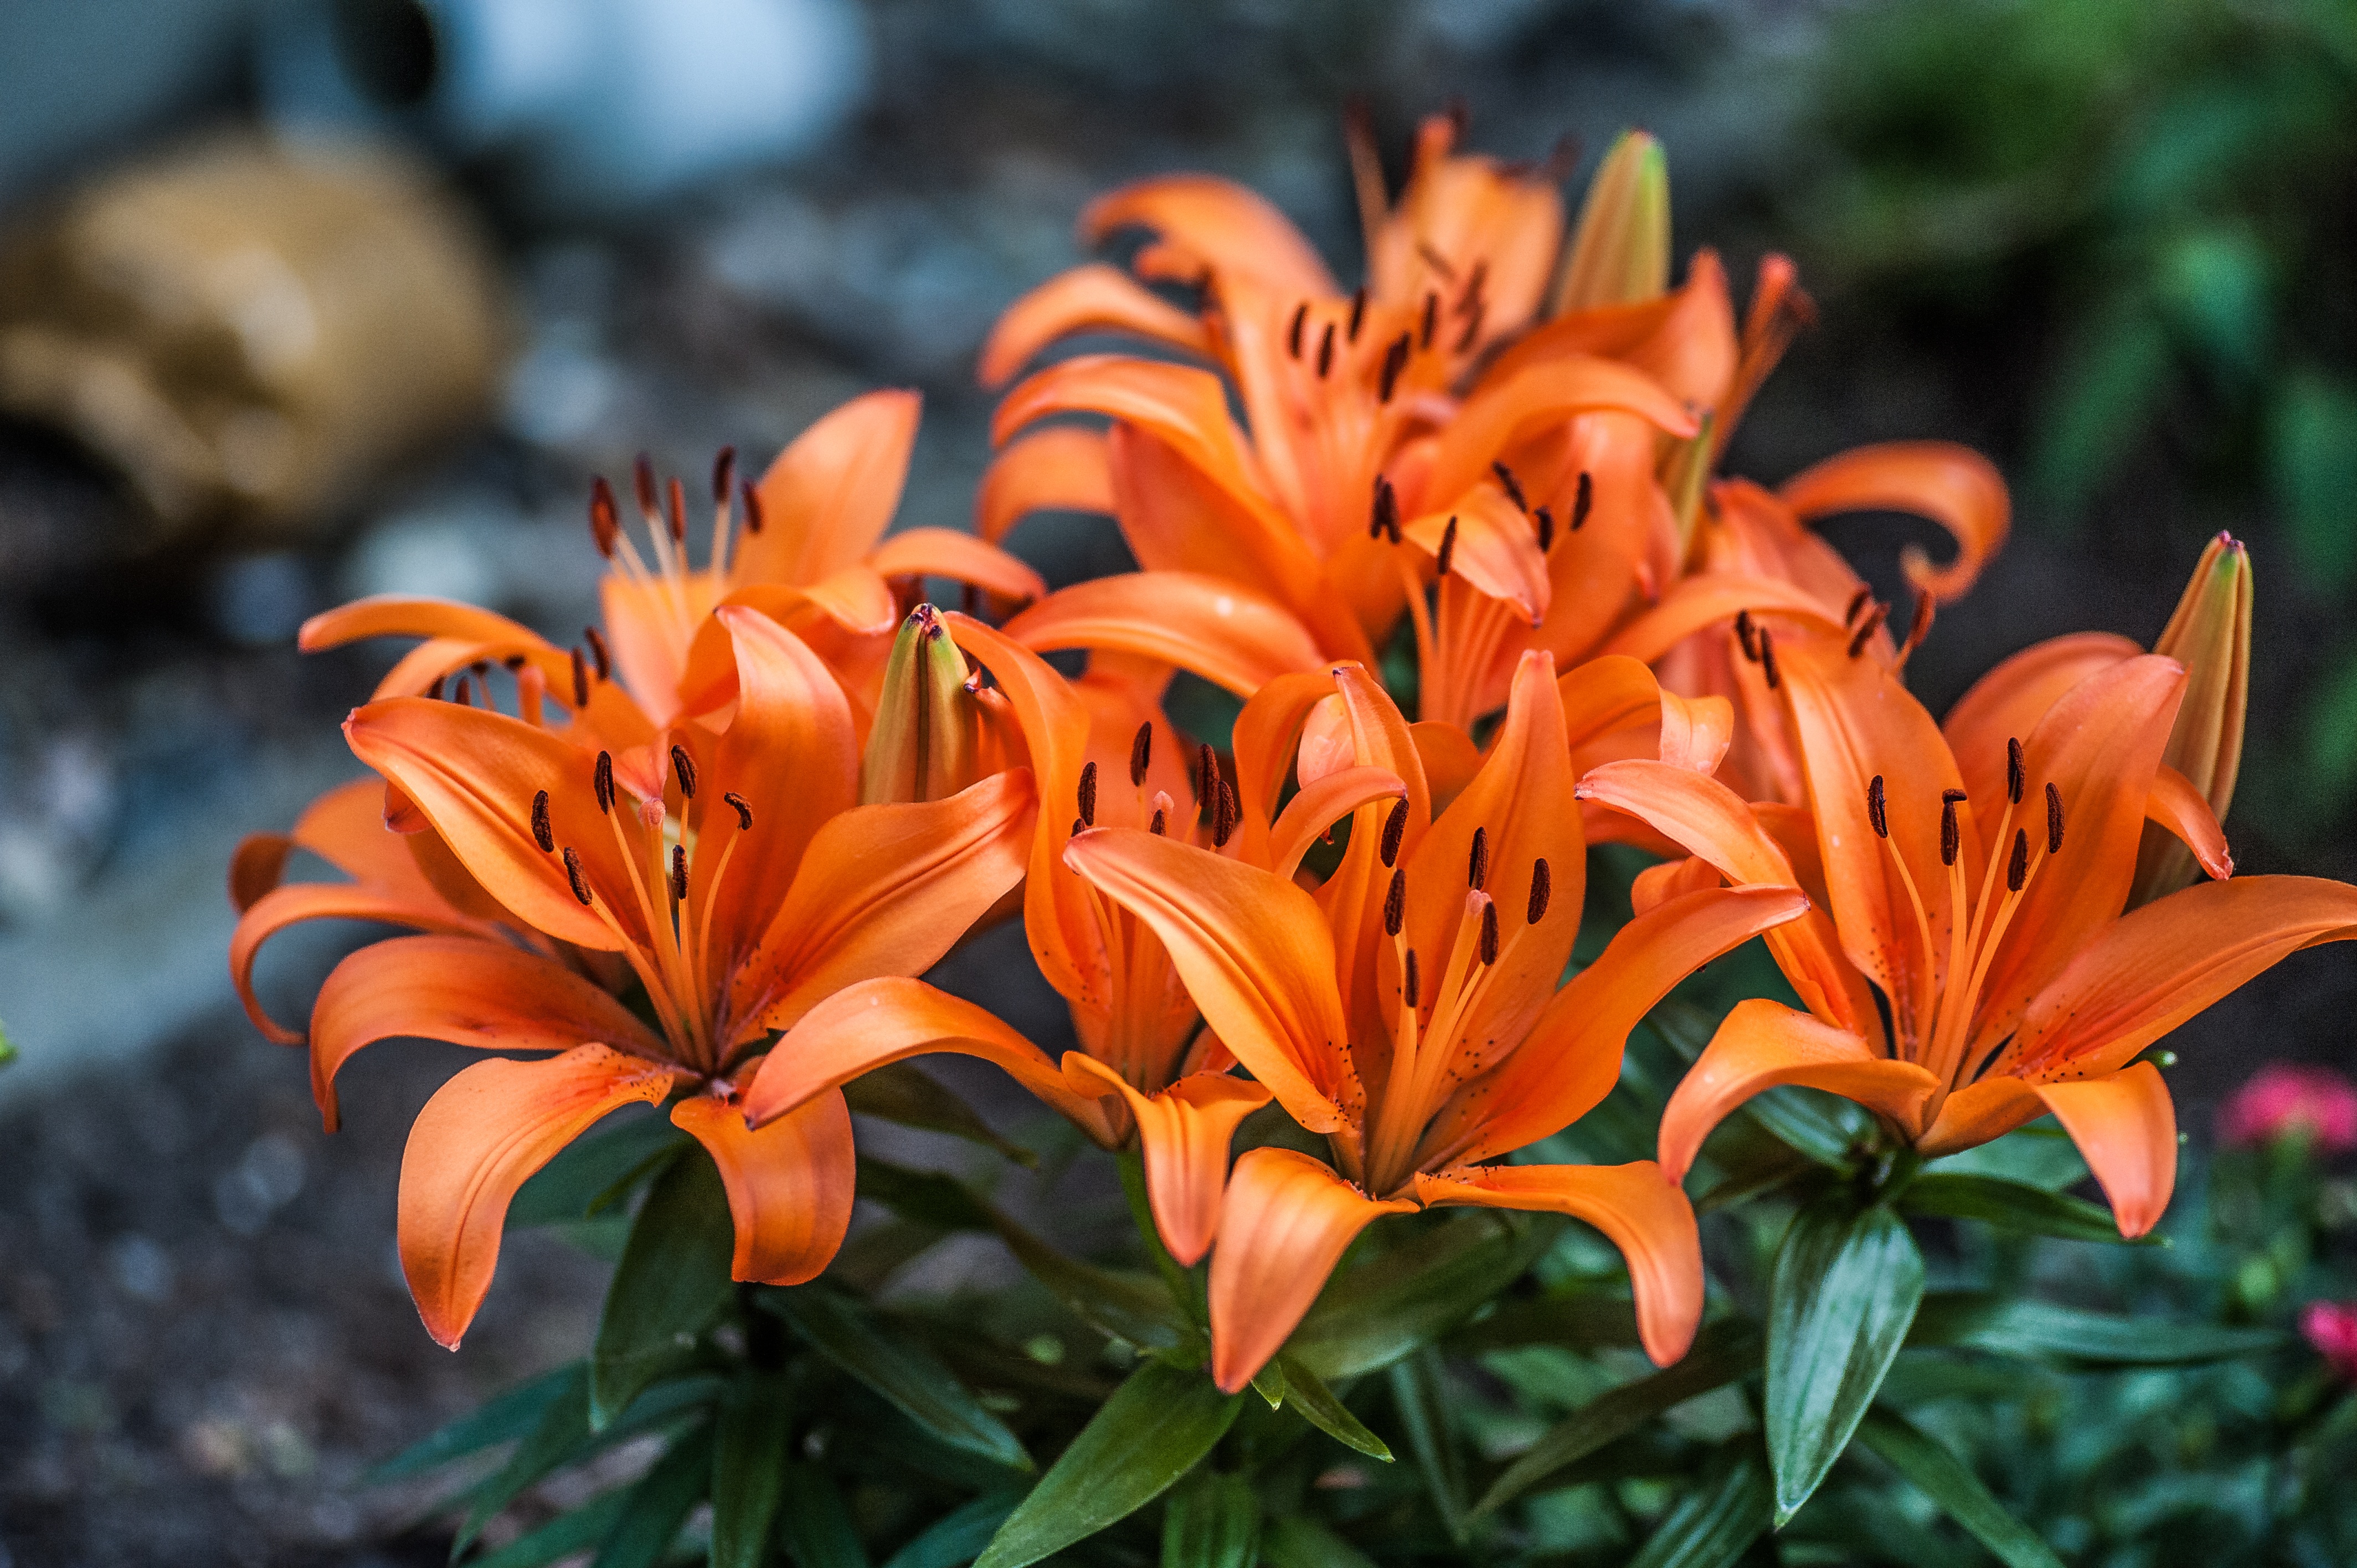
plant, leaf, flower, petal, summer, pollen, autumn, botany, pink, flora, flowers, shrub, lily, macro photography, flowering plant, orange lily, land plant